Justin Schultz

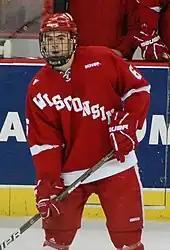
Schultz with the Wisconsin Badgers in 2011

Schultz remained true to his commitment and returned to the Badgers for the 2011–12 season despite confusion from hockey pundits and Anaheim Ducks staff. He later stated that he returned to UW because he did not feel prepared enough to turn professional. The Badgers squad for the 2011–12 season was the youngest under head coach Mike Eaves, as it was composed overwhelmingly of 11 sophomores and nine freshmen. Upon rejoining the team, Schultz was named an assistant captain along with junior center Ryan Little. In this new role, Schultz quickly continued his scoring prowess from the previous season as he led the team in scoring with five assists. Despite this, the Badger's powerplay struggled as they only scored 11% of the time. Schultz played the first five games of the season with Jake McCabe before the latter suffered an injury on October 21. Following the injury, Schultz found a steady defensive partner in Frankie Simonelli and they remained partners even when McCabe returned to the ice. The Badgers power play also improved as Schultz led all defensemen with nine goals and 28 points through 18 games, and ranked among the top three players in all of college hockey. By January, Schultz was in a three-way tie for the national scoring lead with 32 points as he tallied his 100th career point in a win over the RIT Tigers men's ice hockey. His offensive abilities came as he averaged 30 to 25 minutes per game and accounted for 70 percent of goals scored for the Badgers. However, as the Badgers continued their lacklustre play, he openly considered the idea of leaving before the conclusion of the season and turning professional. Schultz eventually chose to remain with the Badgers and he was soon chosen for the 2012 All-CHN First Team in March after he led all defensemen with 16 goals, 44 points, and a 1.19 points-per-game scoring average. Schultz also became the third player in WCHA history to win two WCHA Defensive Player of the Year awards. He was also named a 2012 First-Team All-WCHA defenseman and First-Team All-American. Lastly, he became the first player in program history to be named a two-time Hobey Baker Memorial Award top-10 finalist. At the team level, Schultz was recognized with the Spike Carlson Most Valuable Player Award as he became the first Badger defenseman to lead a team in goal scoring.